Madeline Haikala

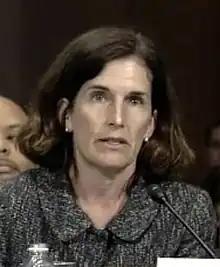
Haikala in 2013

Madeline Clair Hughes Haikala (born November 4, 1964) is a United States district judge of the United States District Court for the Northern District of Alabama.